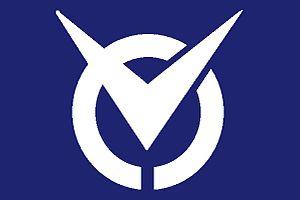
Satoshō est un bourg du district d'Asakuchi, dans la préfecture d'Okayama, au Japon.